1934 Auckland Rugby League season

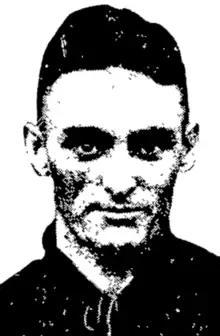
Ted Mincham

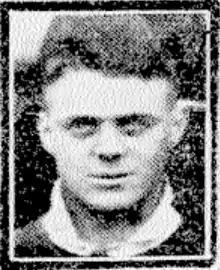
Roy Hardgrave (Newton)

The main match at Carlaw Park between Ponsonby and Richmond saw former New Zealand representatives Frank Delgrosso and Thomas (Scotty) McClymont up against each other as coaches for the respective teams. The match featured fourteen current or future New Zealand players with Harold Tetley on debut for Richmond scoring a try. For the third weekend in a row a player was concussed in a senior match at Carlaw Park and was taken by a St John's ambulance to Auckland Hospital. This time it was the turn of Devonport fullback, and ex-Kiwi Albert Laing. His condition that evening was said to be "satisfactory". The matches saw an enormous crowd of 17,000 in attendance which was a record for club games at Carlaw Park.